Transport in Liverpool

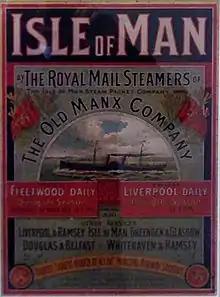
Isle of Man Steam Packet

In the 19th Century, transatlantic trade and passenger travel was served to destinations such as New York City from Liverpool by;